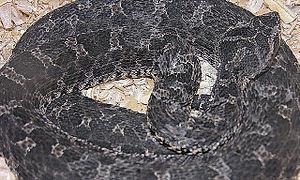
Bothrops ammodytoides est une espèce de serpents de la famille des Viperidae. Il est appelé Yarará ñata.
La province de Córdoba est une province de l'Argentine. Située dans le centre-nord du pays, elle est parfois appelée le « Cœur de l'Argentine ». Sa capitale est Córdoba, la deuxième plus grande ville du pays. La province a une superficie de 165 321 km² et une population de 3 567 654 habitants en 2015, ce qui en fait la deuxième province la plus peuplée du pays, après celle de Buenos Aires.
La province de Tucumán est une province de l'Argentine située au nord-ouest du pays. Elle a pour capitale la ville de San Miguel de Tucumán.